A Bowl of Lentils

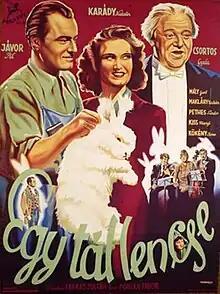

A Bowl of Lentils (Hungarian: Egy tál lencse) is a 1941 Hungarian musical comedy film directed by Zoltán Farkas and starring Katalin Karády, Pál Jávor and Gyula Csortos. It was shot at the Hunnia Studios in Budapest. The film's sets were designed by the art director Imre Sörés.